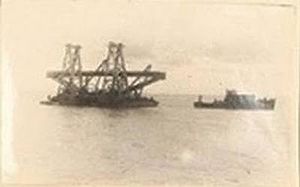
Krimbroen / Historie / Anden verdenskrig
Bropille fra 1944-broen
Krimbroen er to parallelle broer, der er opført af Den Russiske Føderation over Kertjstrædet mellem Tamanhalvøen i Krasnodar kraj og Kertjhalvøen på Krim. Brokomplekset bliver jernbane- og vejforbindelse og beregnet til at supplere den eksisterende færgefart, der oprettedes i 1953. Forbindelsen over Kertjstrædet er en del af Europavej E97. Med længden på 18,1 km er det den længste broforbindelse i Europa.